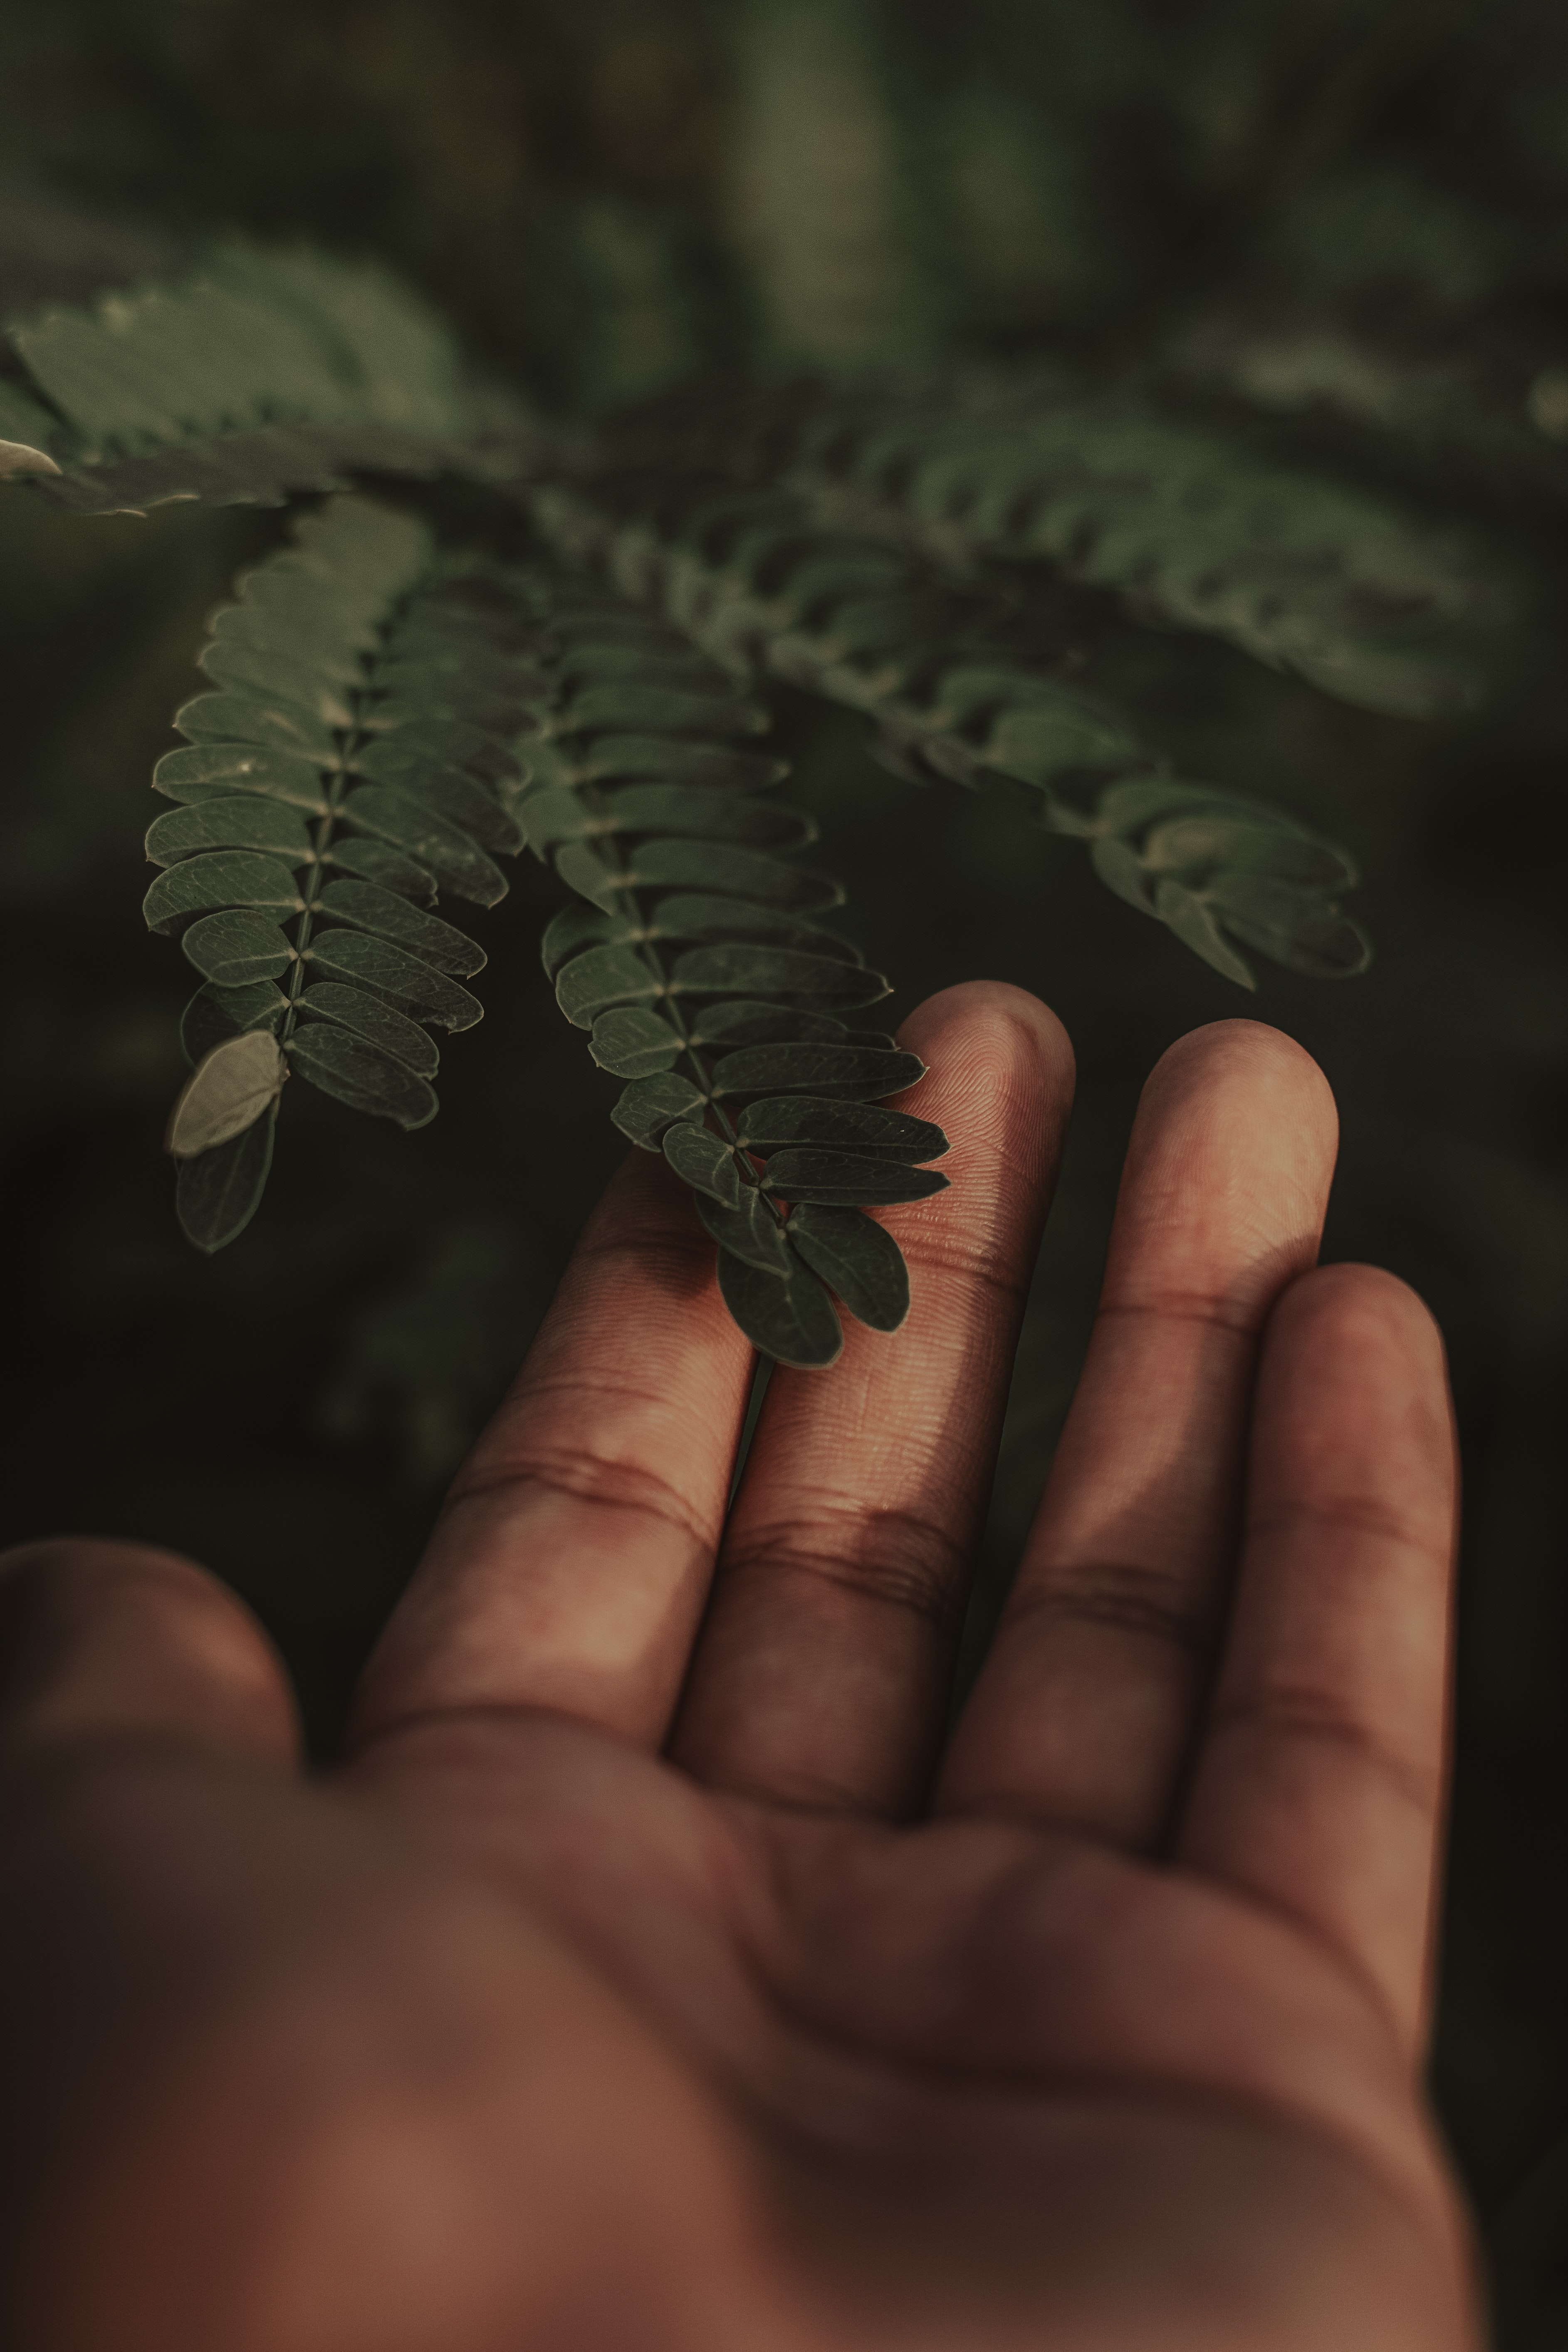
close up, leaf, macro photography, hand, finger, organism